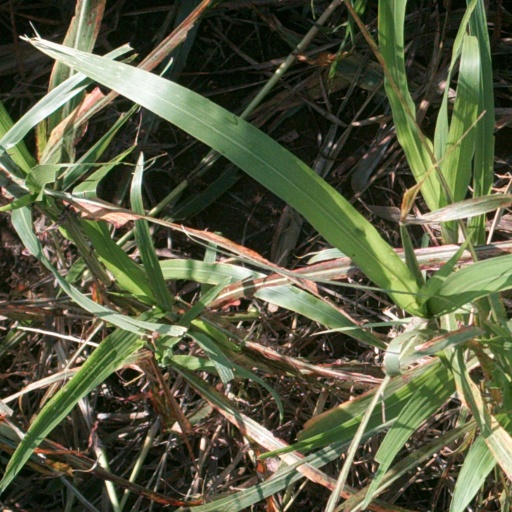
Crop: sorghum